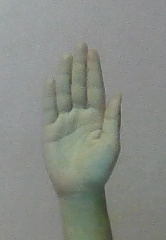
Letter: seen